Tooraweenah

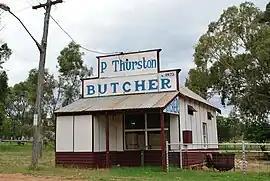
Historic butcher shop

Tooraweenah is a small village just off the Newell Highway about northeast of Gilgandra in the central west of New South Wales, Australia. At the , Tooraweenah had a population of 239.